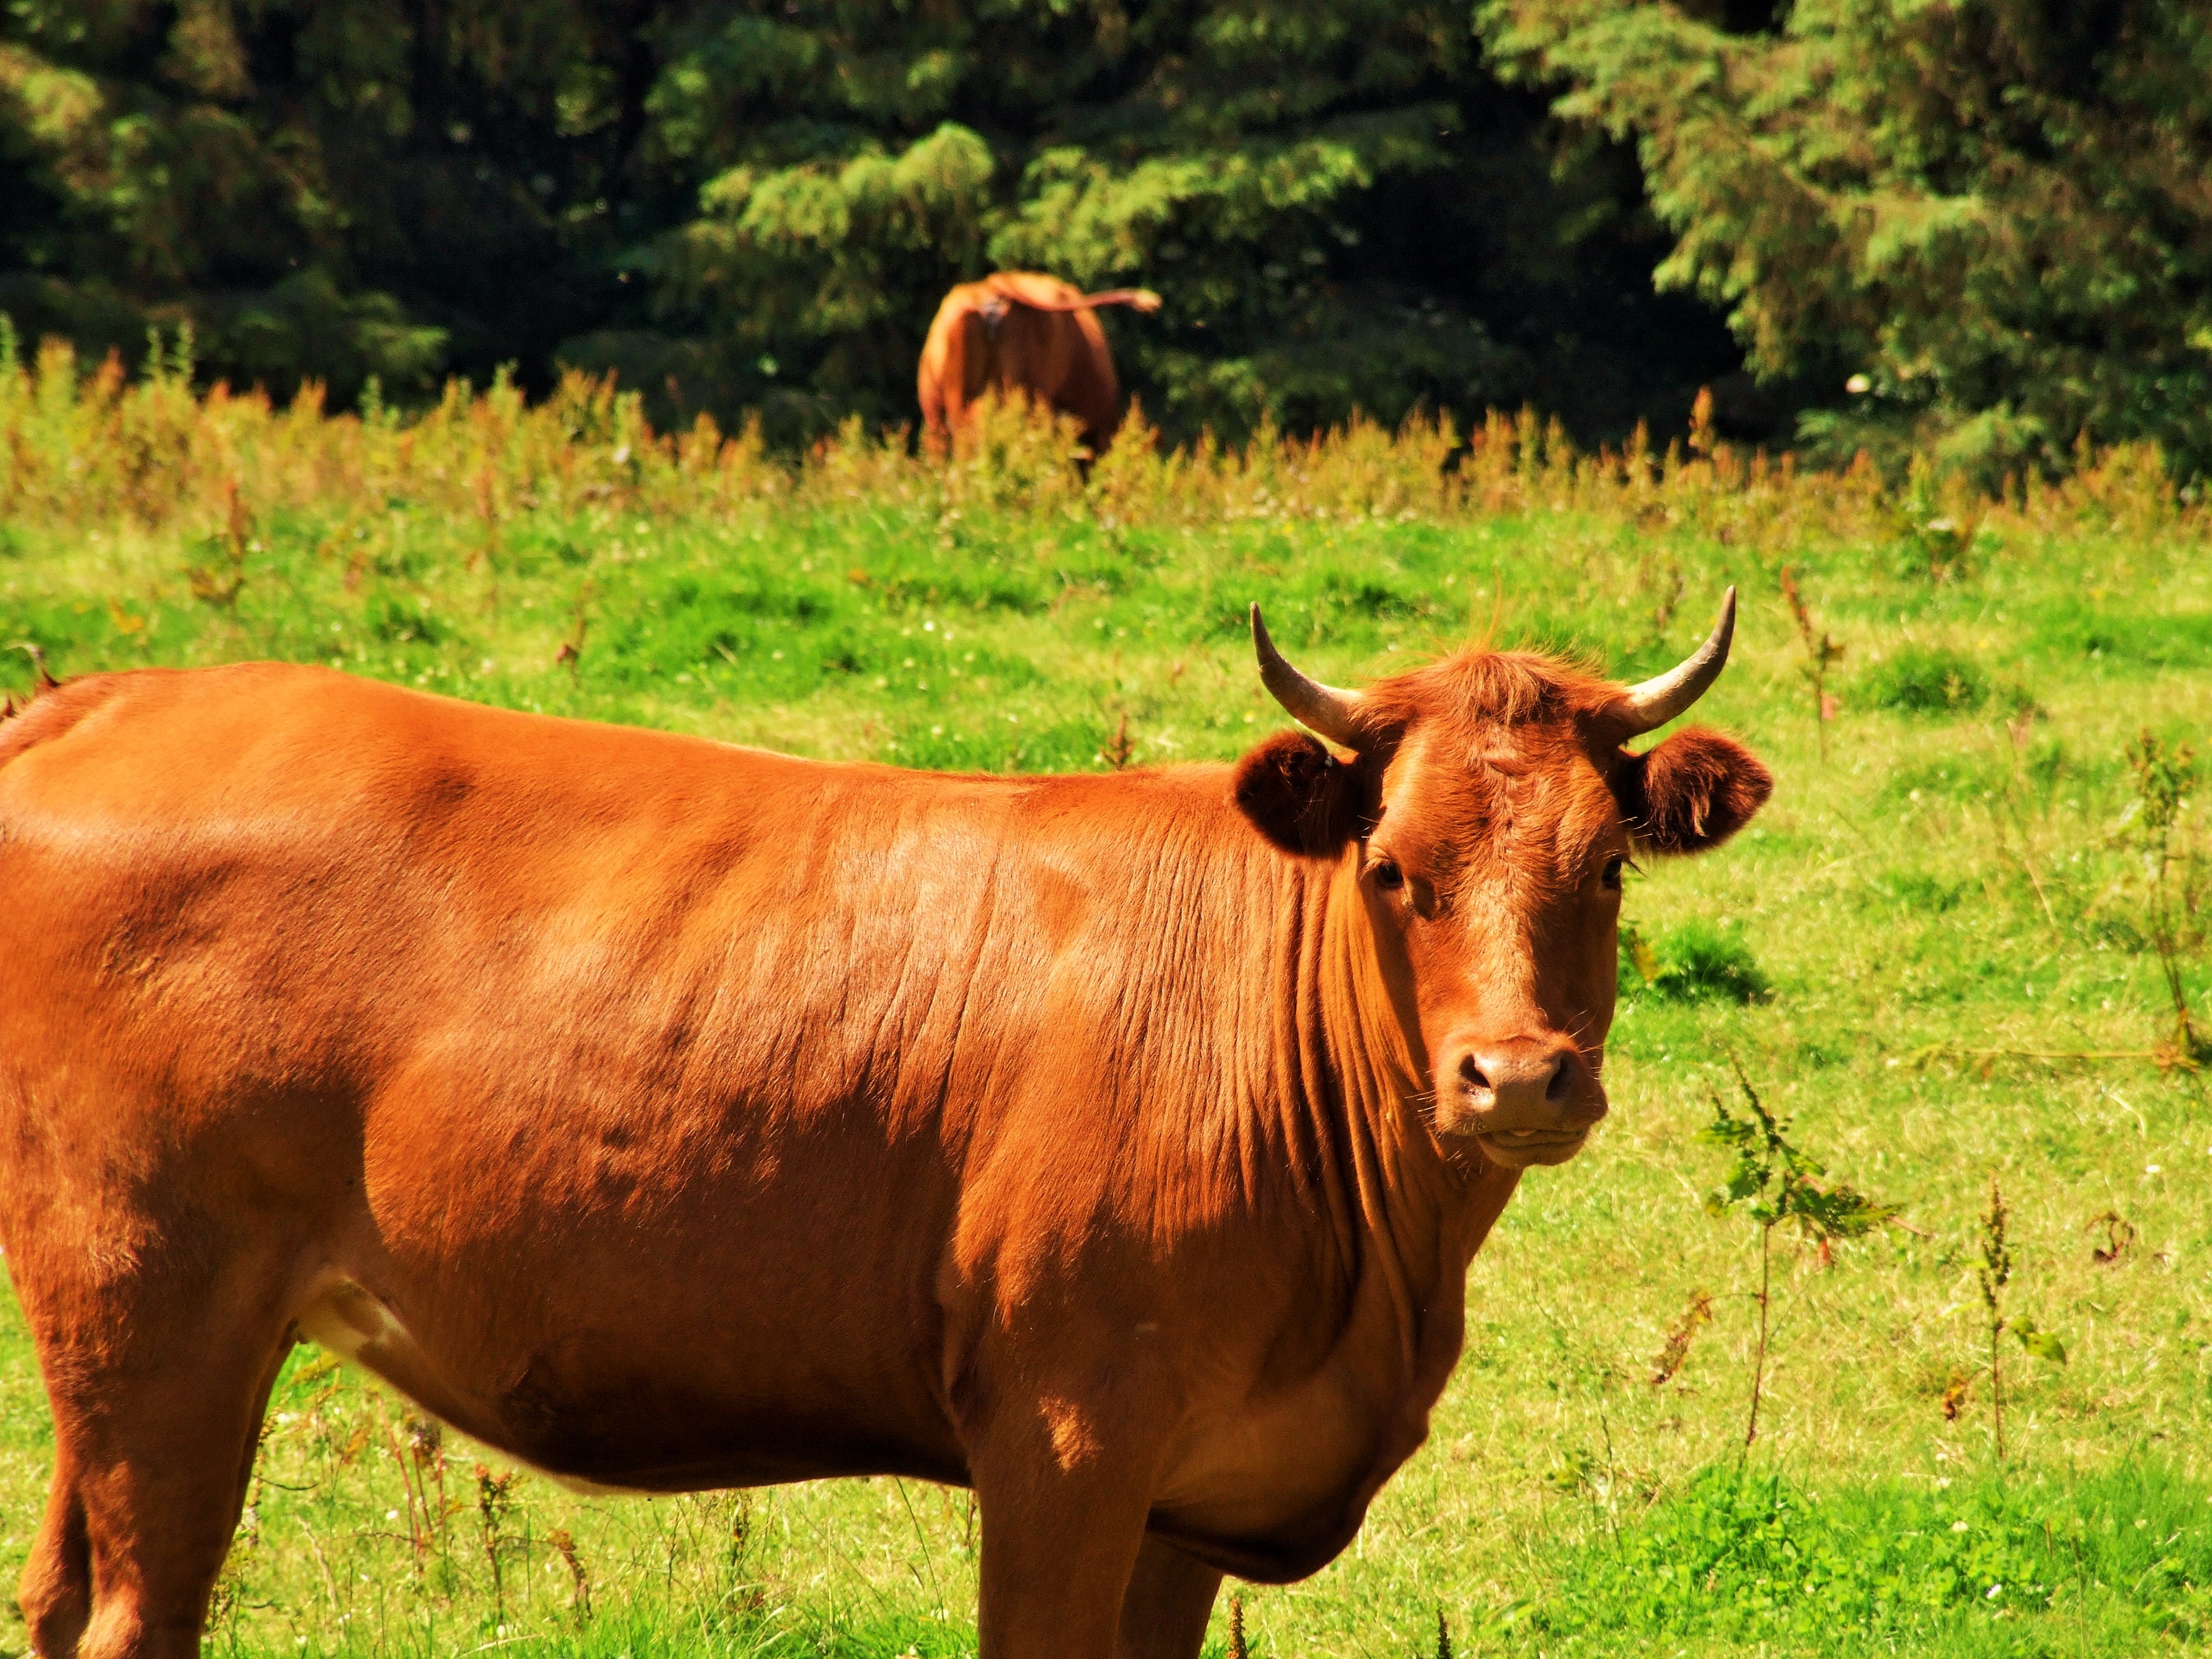
grass, field, meadow, prairie, wildlife, herd, pasture, grazing, mammal, fauna, bull, grassland, vertebrate, ox, rural area, cattle like mammal, texas longhorn